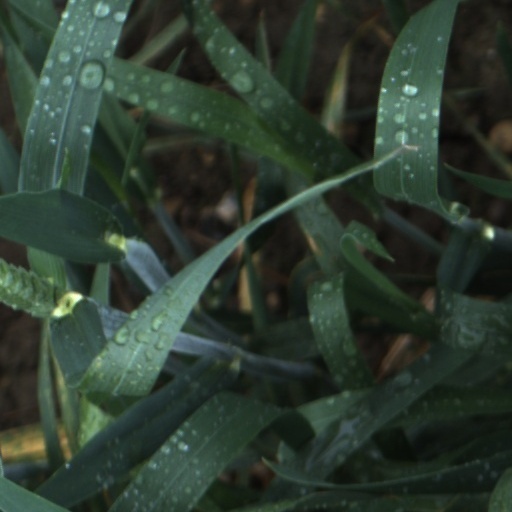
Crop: wheat